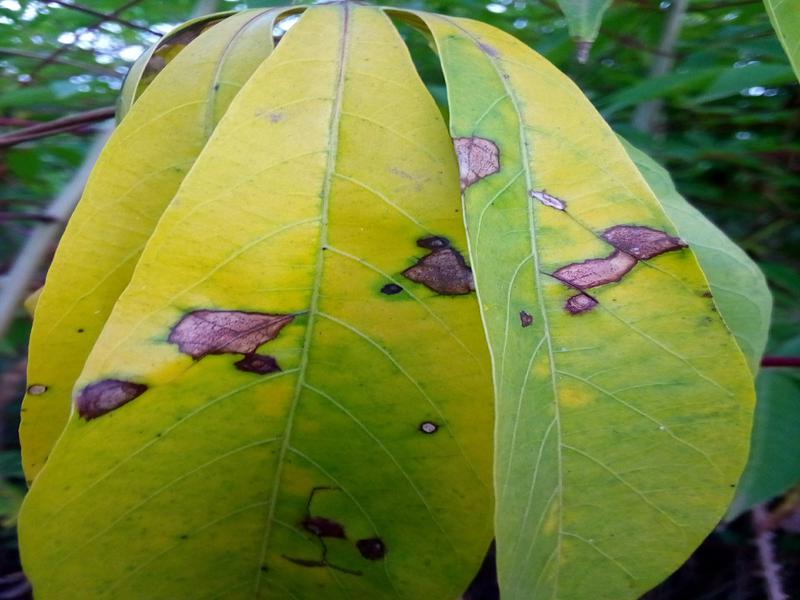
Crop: cassava
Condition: bacterial_blight